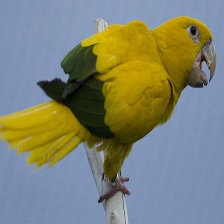
Species: GOLDEN PARAKEET
Scientific name: GUARUBA GUAROUBA